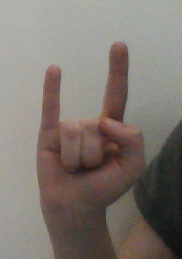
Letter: la